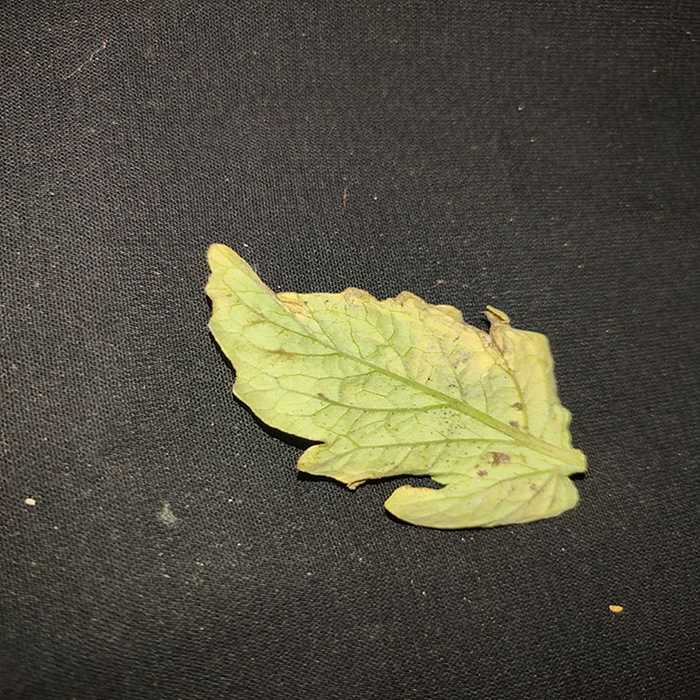
Plant: Tomato
Label: Tomato Bacterial spot